Efes Beverage Group

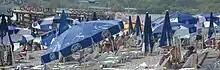
Efes advertisements on umbrellas.

Aside from its domestic market in Turkey, where it has 84% market share, Efes exports to over 50 markets in Africa, Asia, Europe, North America, and Oceania. In the UK, it is sold by the Wetherspoons pub chain.